Diana Lewis

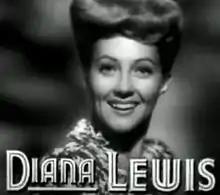
Trailer for "Cry 'Havoc'" (1943)

Diana Lewis (September 18, 1919 – January 18, 1997) was an American film actress and a Metro-Goldwyn-Mayer contract player.